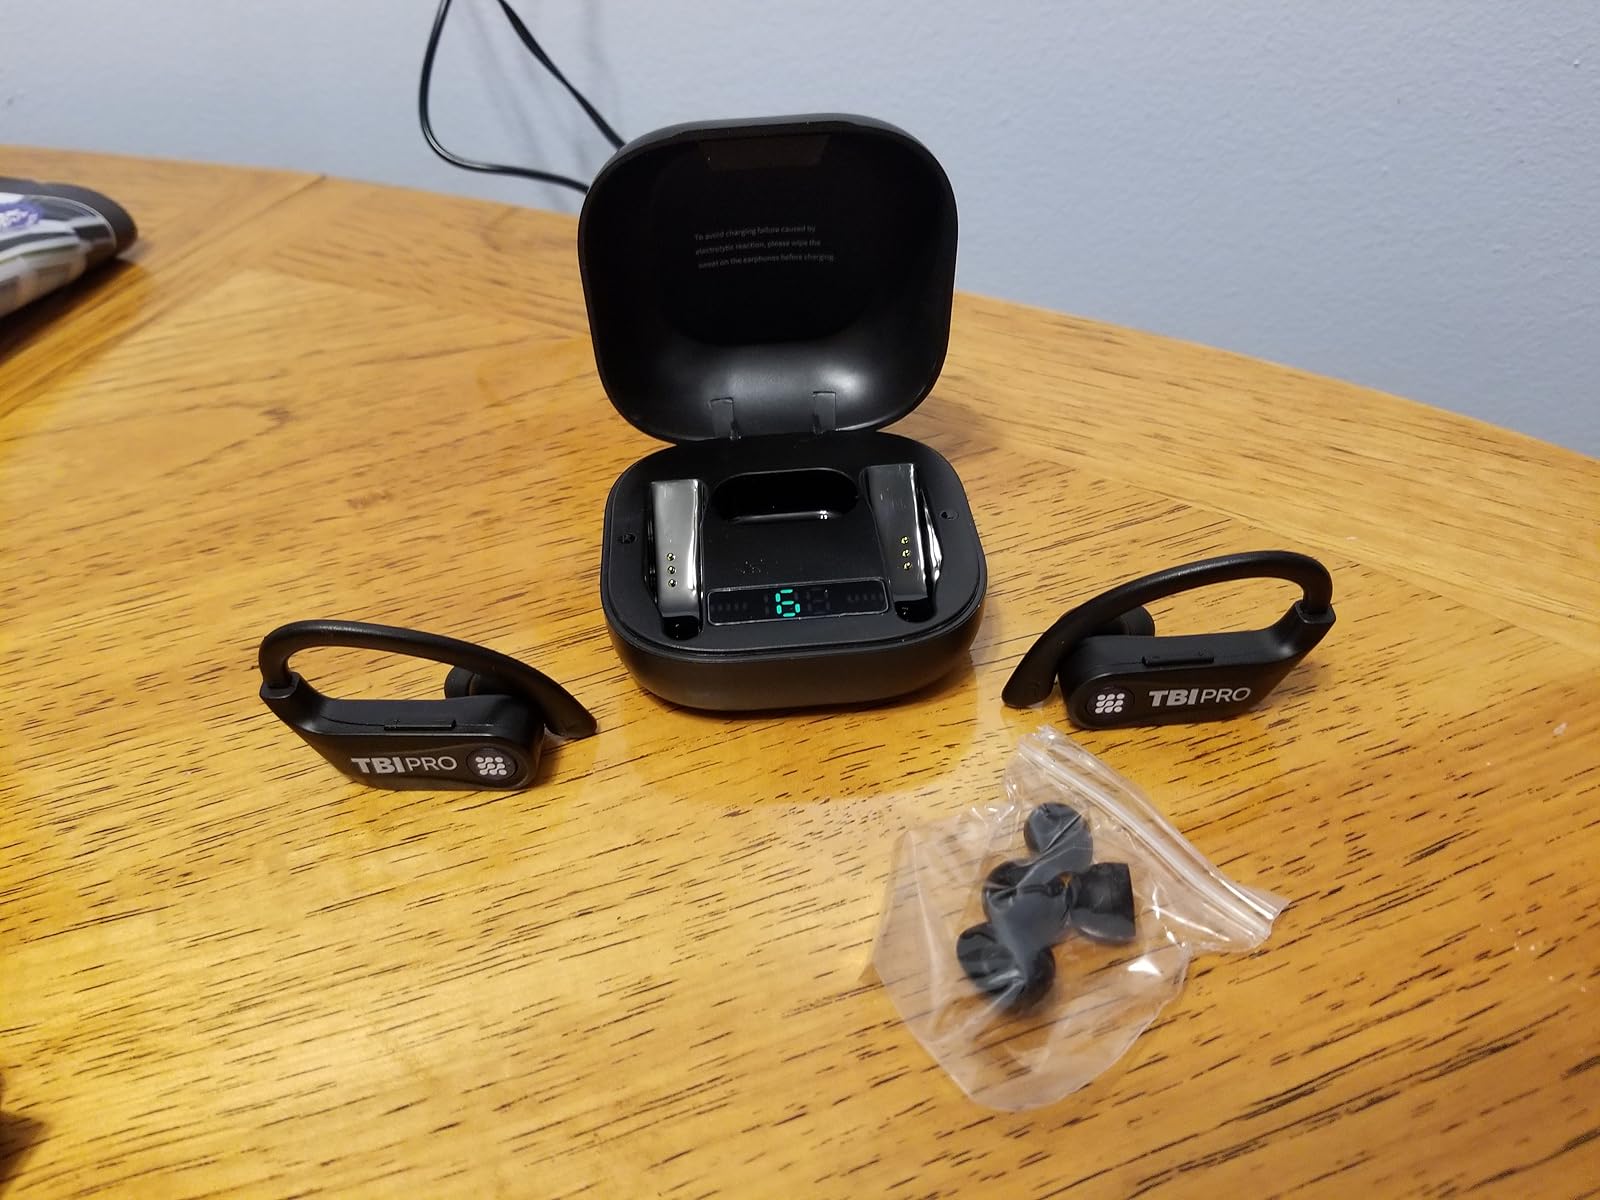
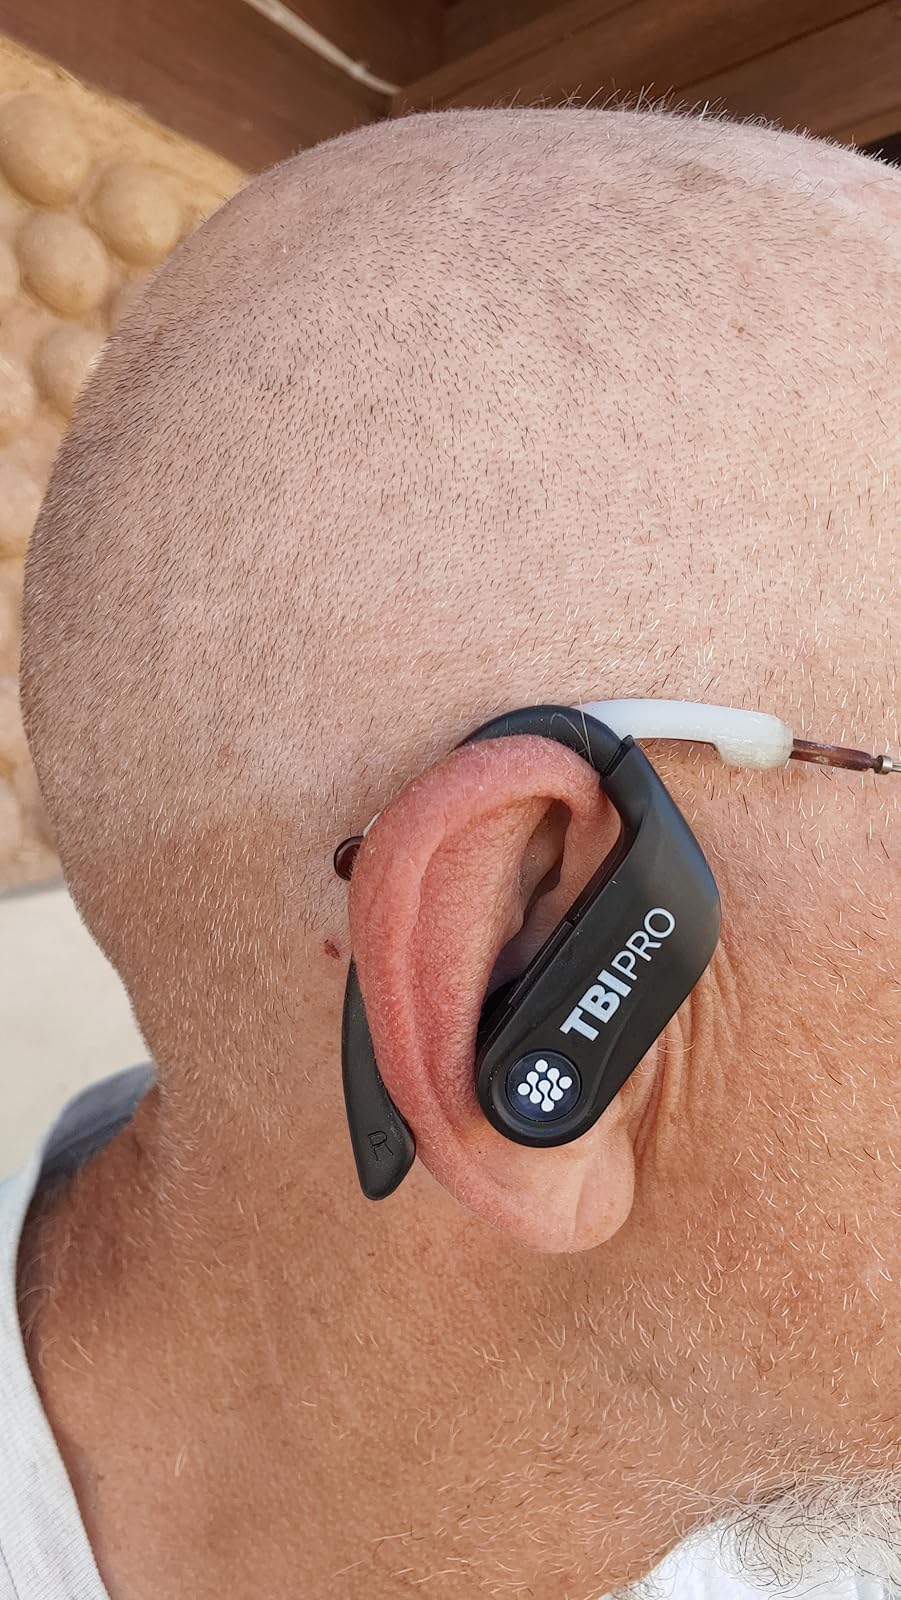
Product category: earbuds
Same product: yes